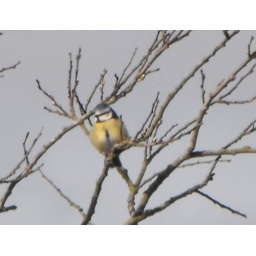
blue tit in a tree